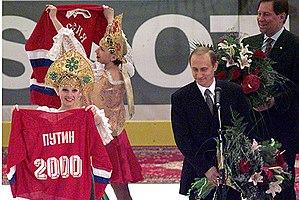
Le soixante-quatrième championnat du monde de hockey sur glace a eu lieu du 29 avril au 14 mai 2000 au Palais de glace de Saint-Pétersbourg en Russie pour la division élite.